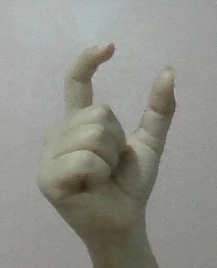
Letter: nun